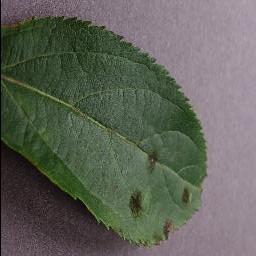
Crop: apple
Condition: scab